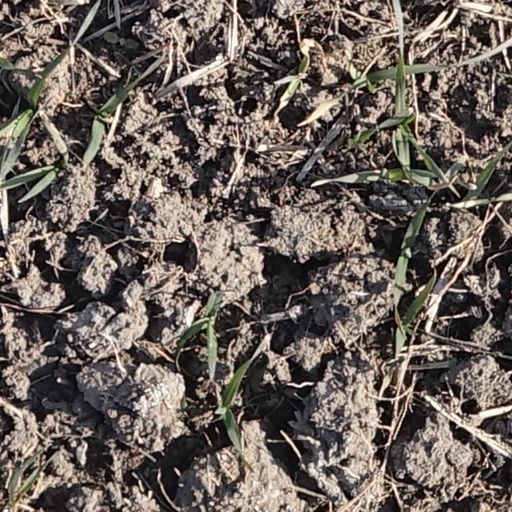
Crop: wheat